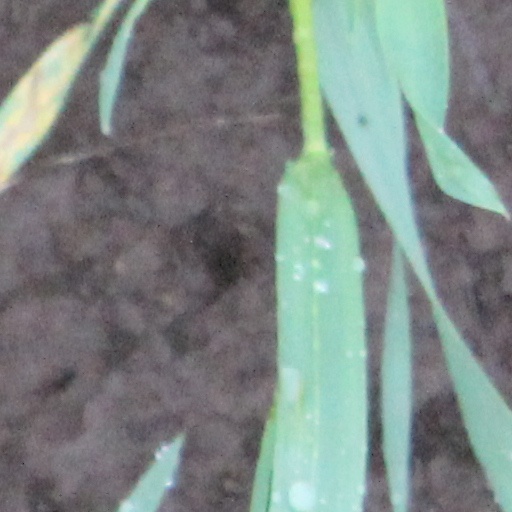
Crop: wheat